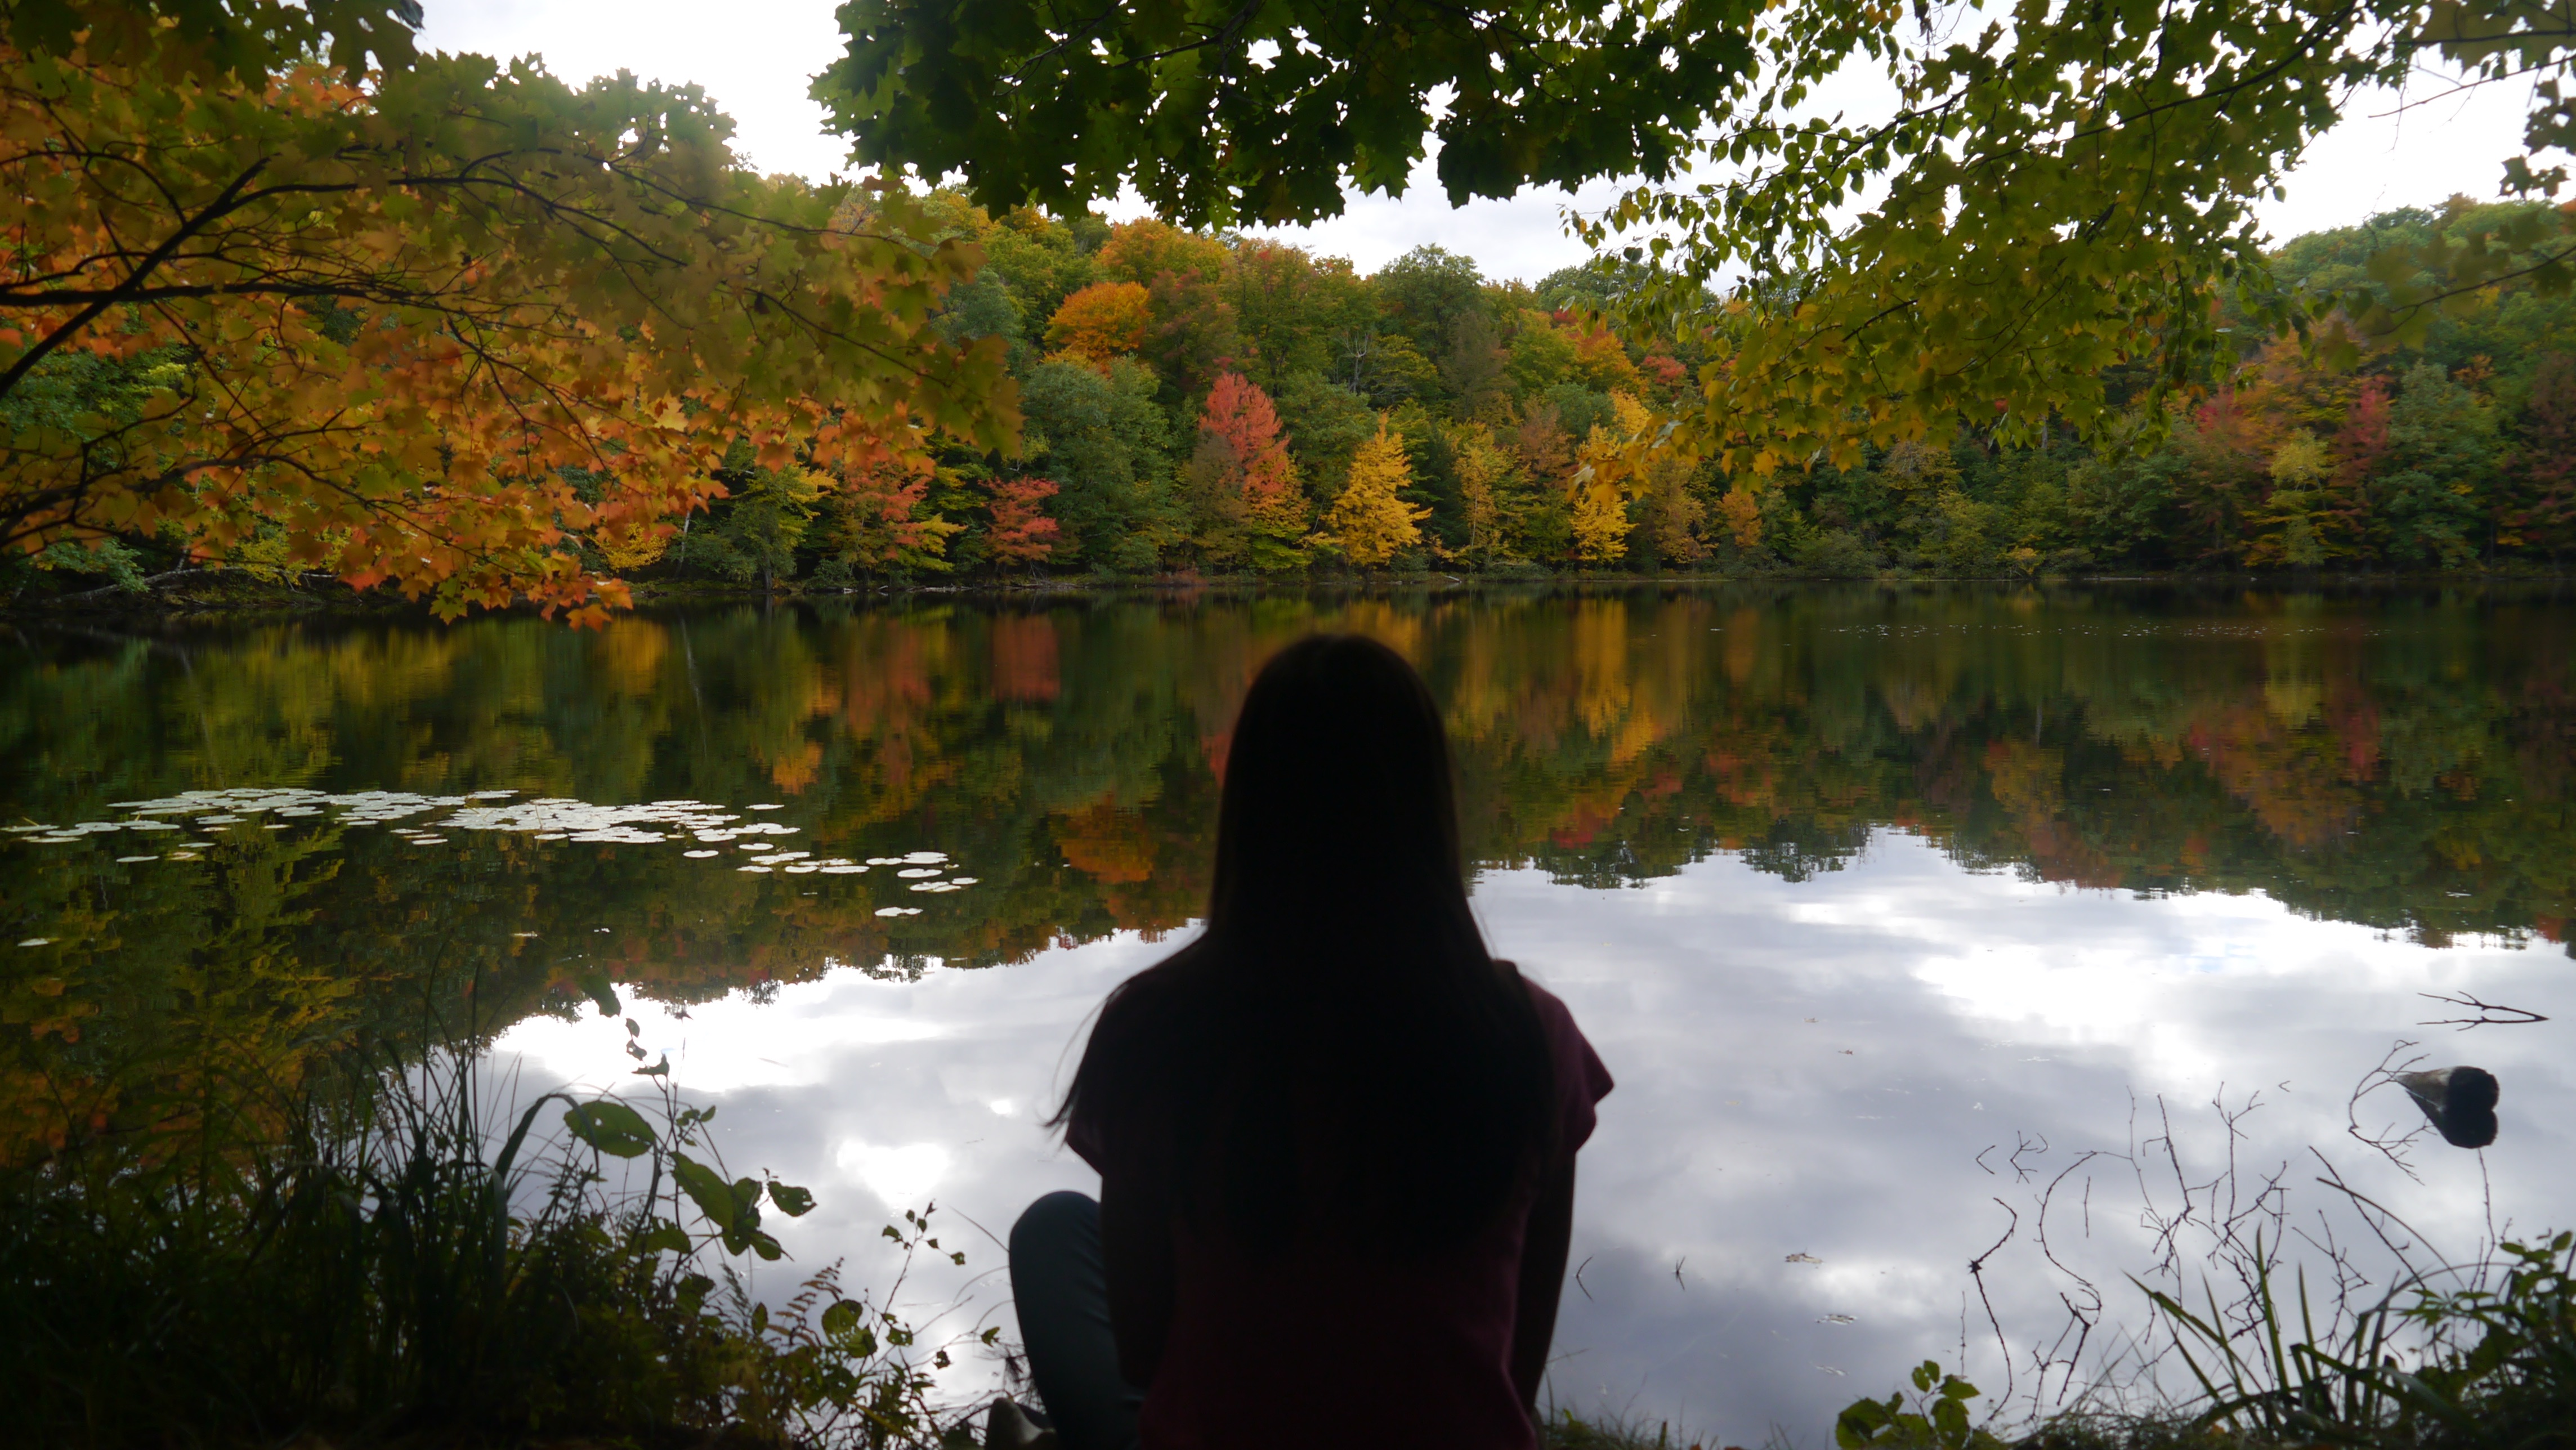
tree, water, nature, wilderness, leaf, lake, river, pond, reflection, autumn, season, body of water, woody plant